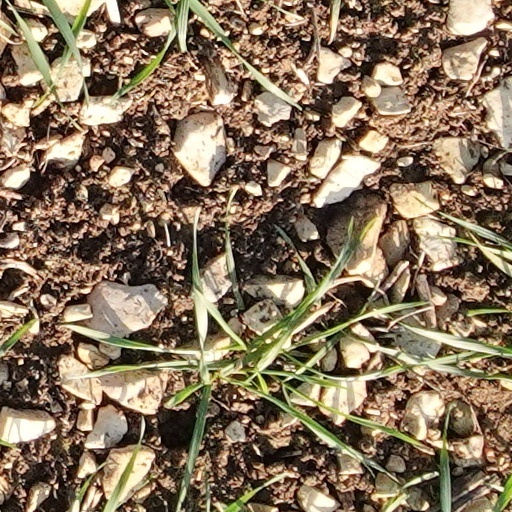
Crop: wheat